John Cranston (American football)

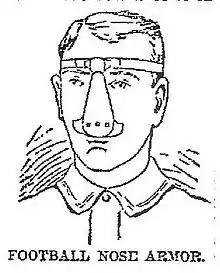
"Nose armor"

In 1890, a newspaper reported that "the former invincible Cranston" was not playing to the level he had in 1889 -- "The old men, instead of improving with age, are rather deteriorating in the quality of their play." "The New York Tribune" offered a more positive take on Cranston in November 1890:"John Cranston, the Crimson's center rusher, is one of the oldest and strongest men on either team. He has played four years on the Harvard team, becoming center rusher in his freshman year. He played a right guard in the two following years, but returned to his old place, because there was no one else to fill the old place. Cranston is aggressive and active and always gives his opponent a great deal of work." The "Springfield Republican" wrote that Cranston was not a great blocker and "is rather pugnacious and wastes time splitting heads; but he is a strong, heavy man, and will do his part very nearly as it ought to be done." At the end of the 1890 season, Cranston was again selected for on the College Football All-America Team, this time as the center. In 1891, "The New York Times" reported that Cranston had left Harvard:"Cranston is another man who will be missed. Year before last he played in the center but last year he was the left guard. Late in the Spring Cranston withdrew from college, and in all probability will not enter Harvard again. Although his game last year was not up to his usual standard, he was an extremely valuable man."